Camp Greentop

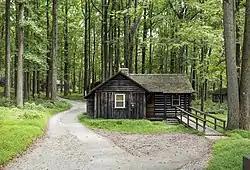
Greentop cabin in 2016

Camp Greentop is located in Catoctin Mountain Park near Thurmont, Maryland. The camp was built by the Works Progress Administration labor program in the development of what was then known as the Catoctin Mountain Recreational Demonstration Area, and comprises 22 rustic log buildings including sleeping cabins, administrative buildings and lodges. All were built between 1934 and 1938. The buildings are a simplified version of the National Park Service Rustic style. The camp was originally to duplicate the design of Camp Misty Mount, but was modified during construction for use by the Baltimore League for Crippled Children, making it one of the first handicap-accessible facilities in the United States. "From 1957 through 1996, every student in Frederick County enjoyed the opportunity to make a national park their school". Students stayed in the cabins while taking advantage of this outdoor school as part of Frederick County's Outdoor School program.